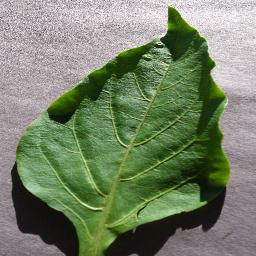
Label: Pepper,_bell___healthy